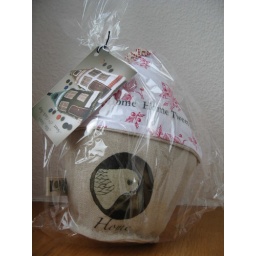
I received now my favourite bird house made by Anna. Thank you so much for this lovely work!